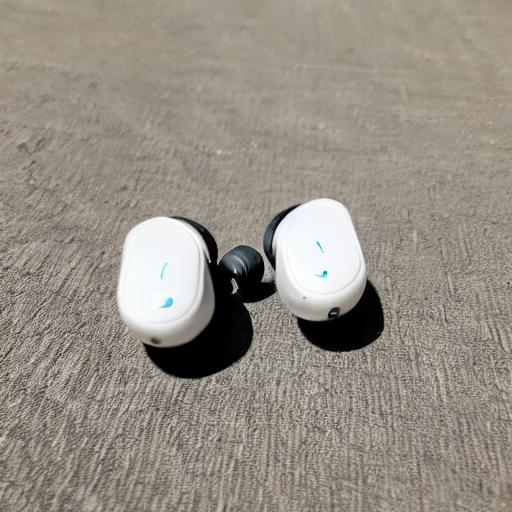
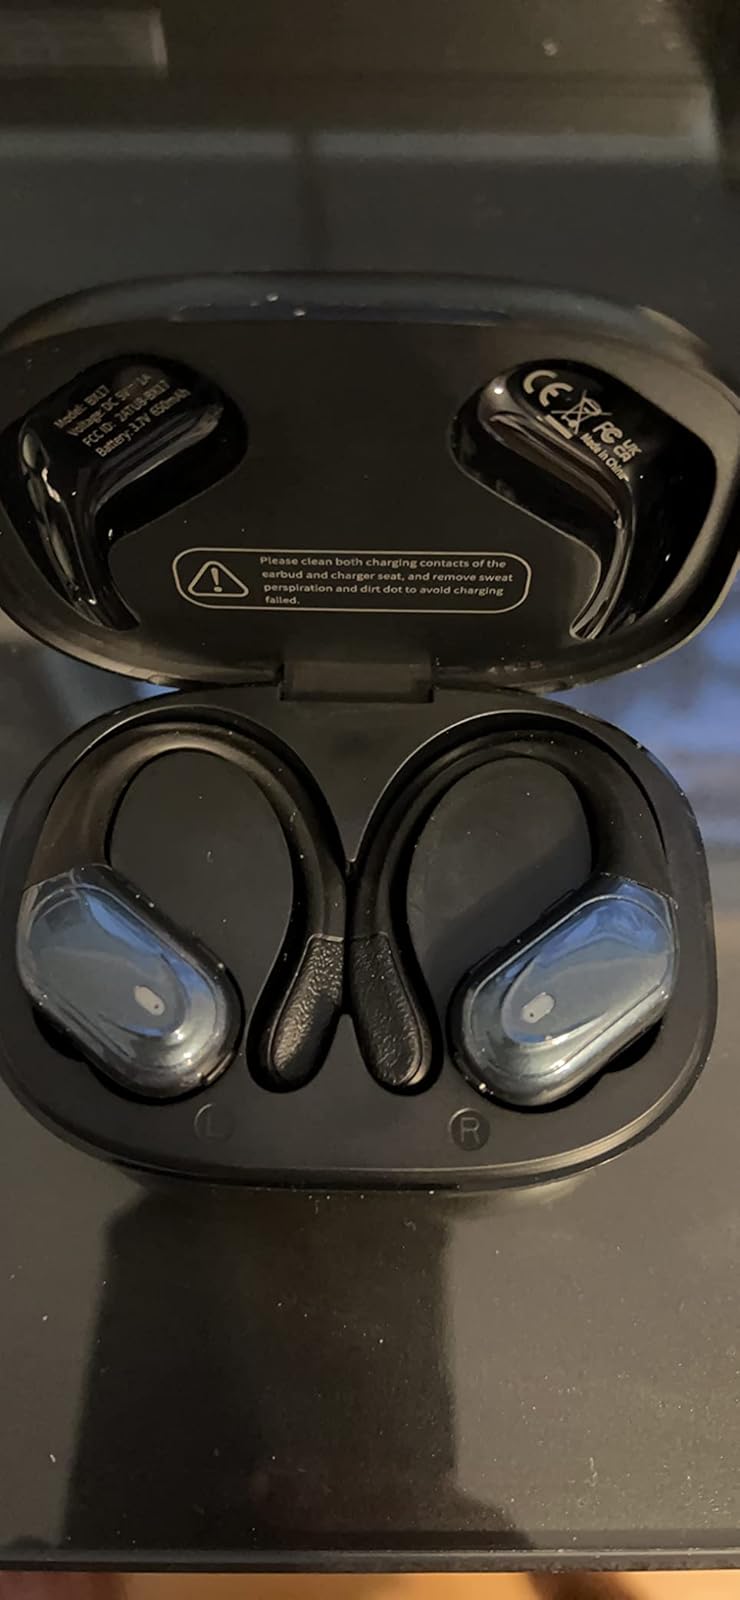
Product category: earbuds
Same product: no